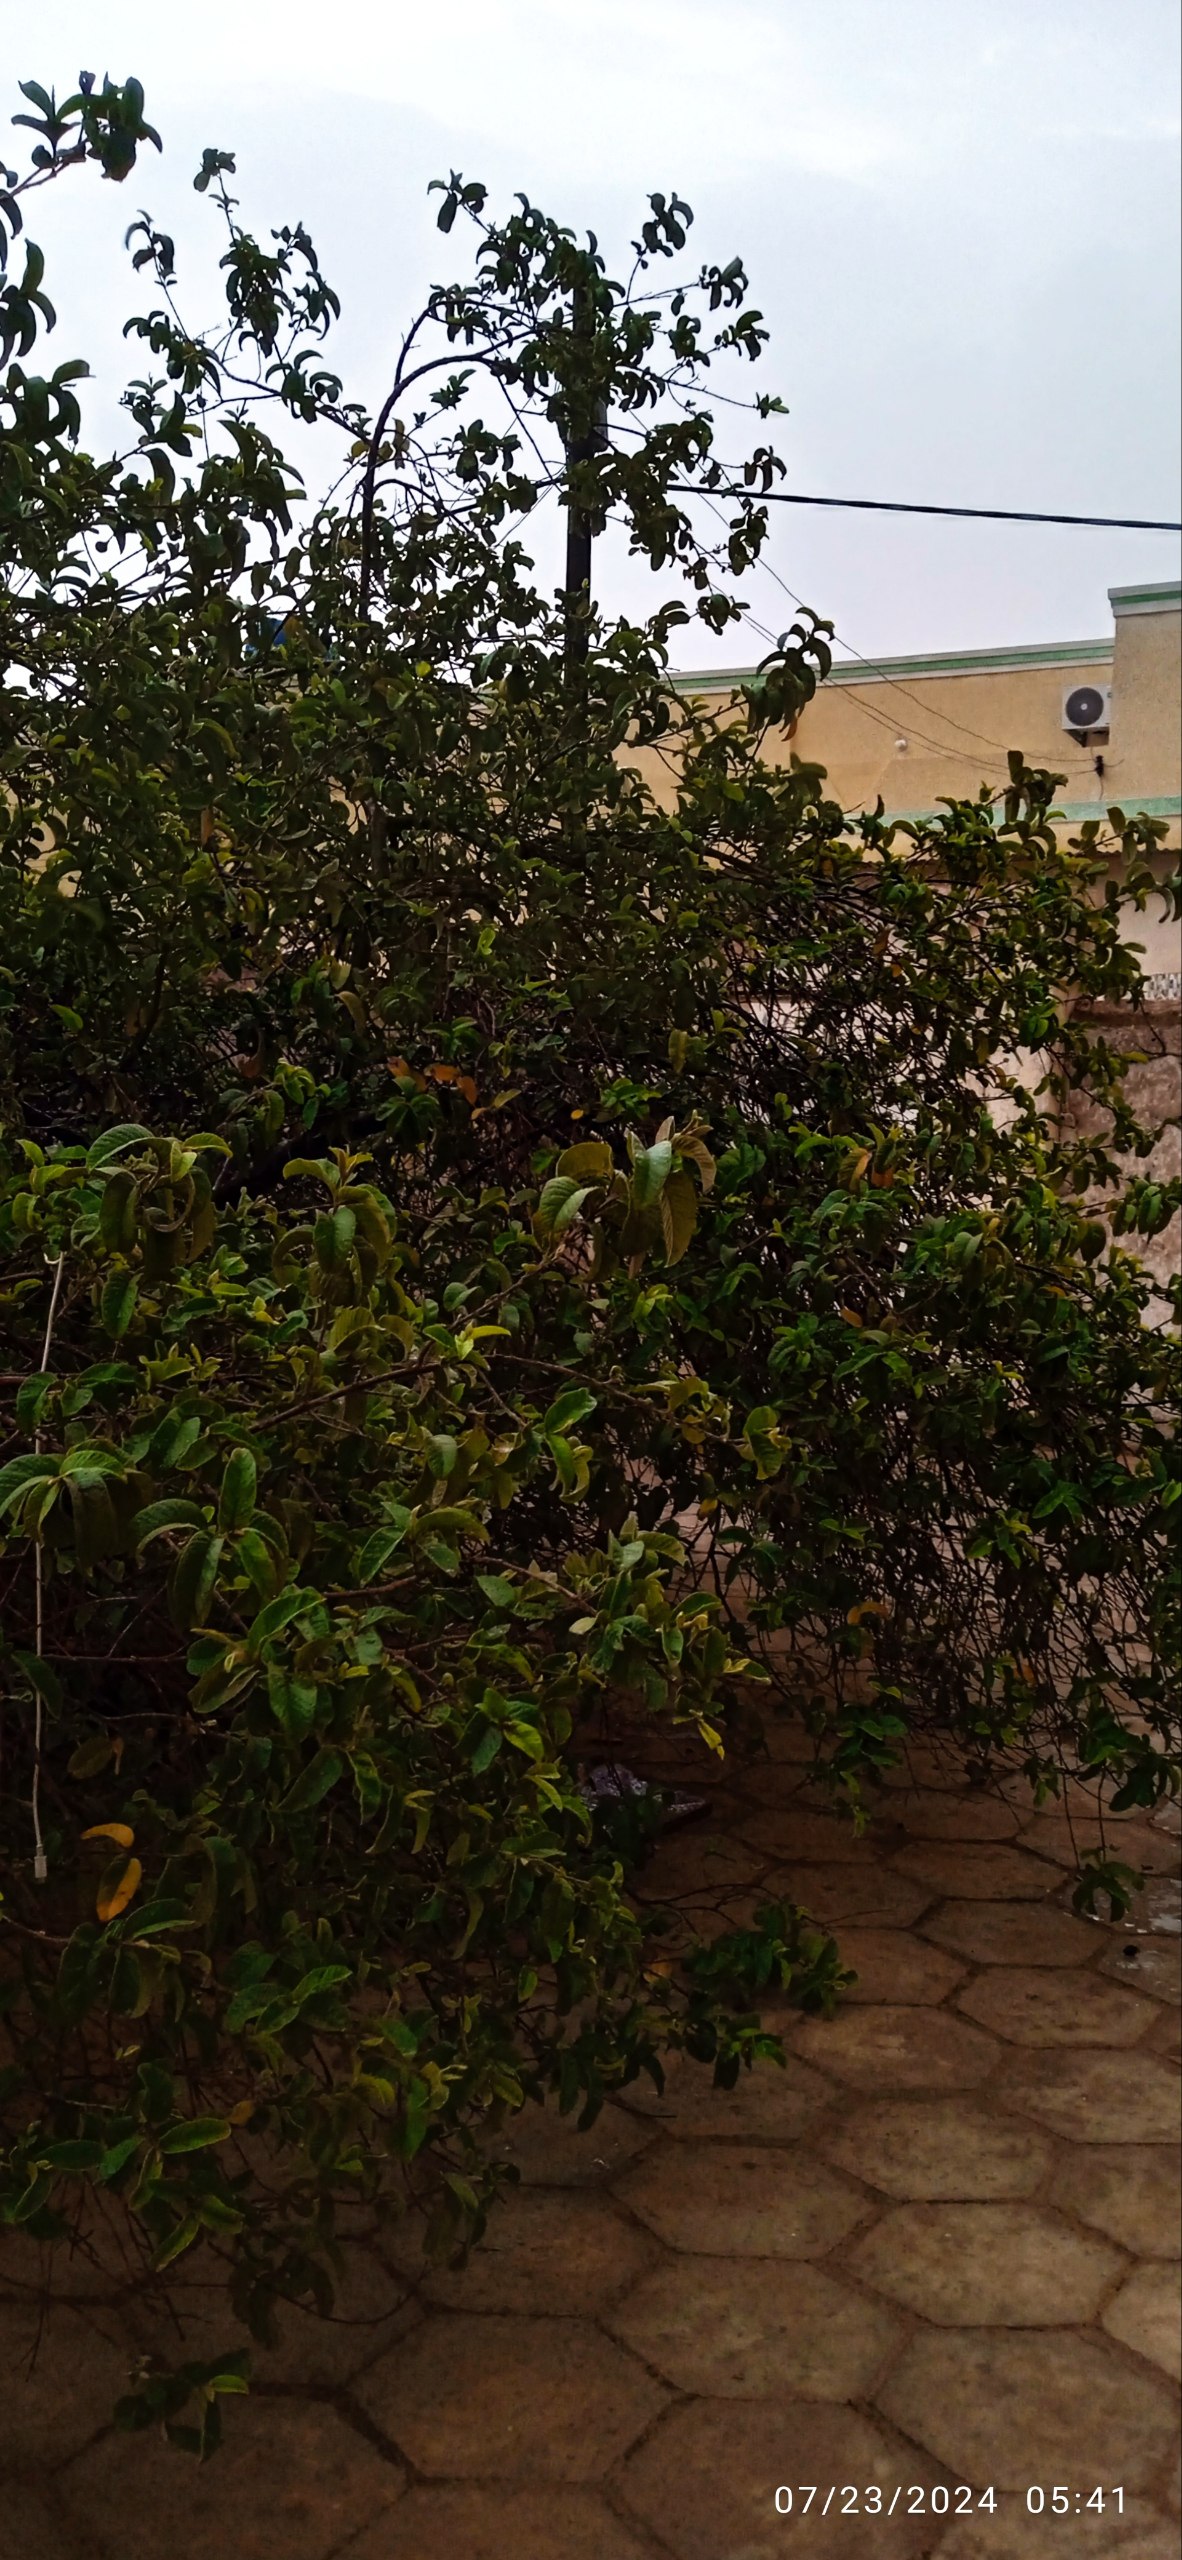
الوصف بالفصحى: شجرة في منزل
الوصف بالعامية السودانية: شجرة في بيت
التصنيف: Nature & Landscape